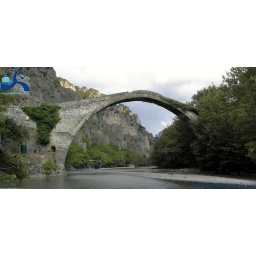
Epirus Konitsa, the old bridge over the river Aoos